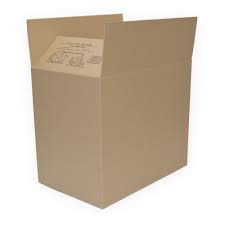
Waste category: cardboard